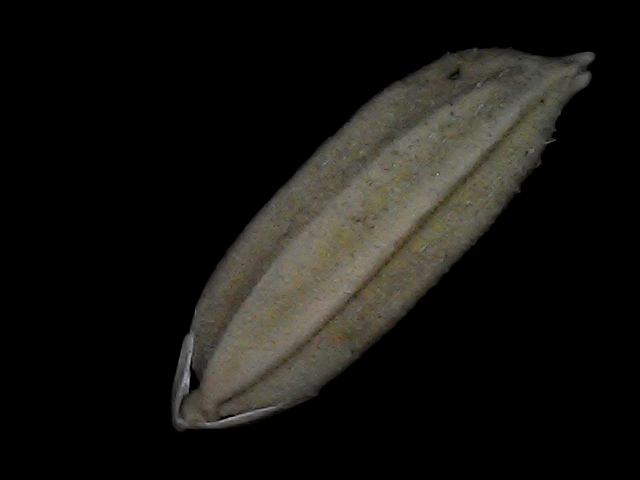
Rice variety: Bd72